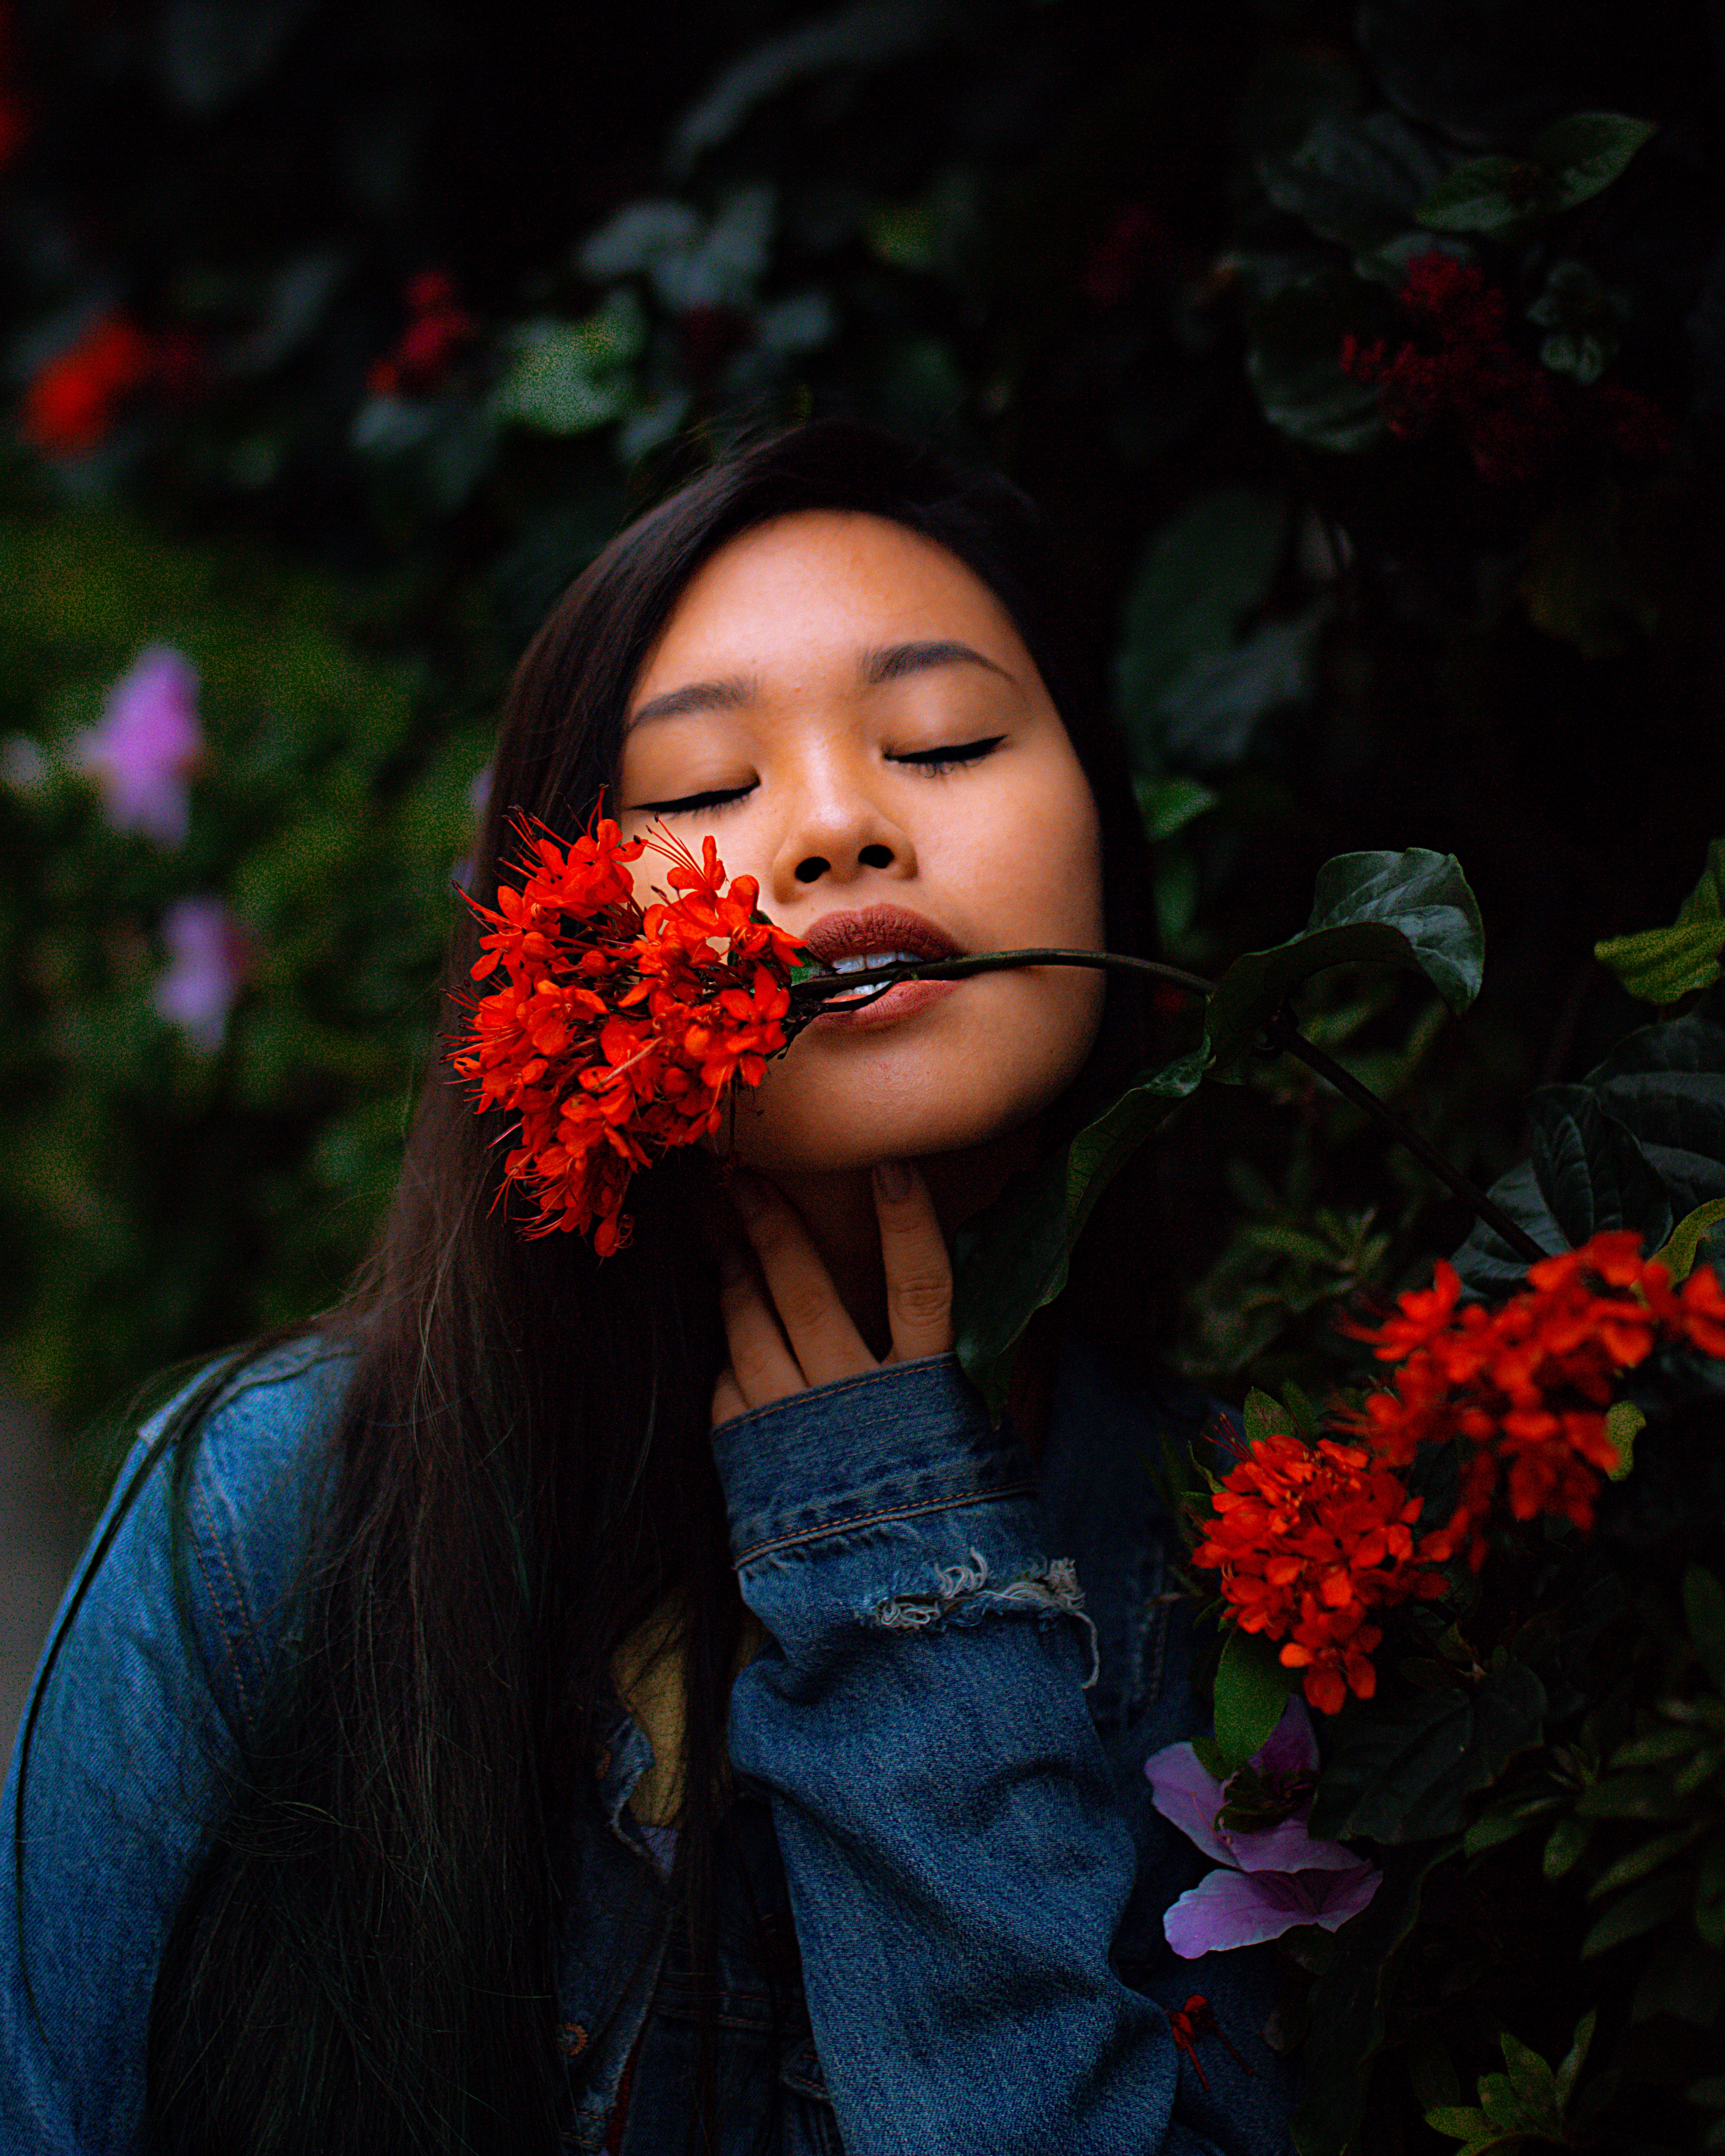
red, face, lip, beauty, flower, blue, lady, smile, skin, plant, nose, cheek, botany, eye, portrait photography, photography, petal, portrait, black hair, flash photography, photo shoot, happy, long hair, child model, wildflower, child, floral design, pink family, brown hair, dianthus, perennial plant